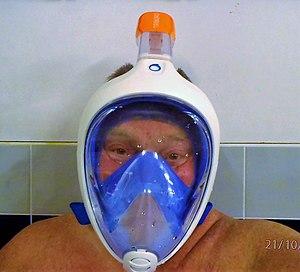
La pénurie de matériel médical et de professionnels de santé causés par la pandémie de coronavirus de 2019-2020 est rapidement devenue un problème majeur de la pandémie. La question de la pénurie liée à une pandémie a été étudiée dans le passé et a été documentée lors d'événements récents.
Easybreath est un modèle de masque de snorkeling développé par les équipes de Tribord et commercialisé par Décathlon depuis 2014. Ce masque intégral qui dégage le nez, la bouche et la vue du nageur comprend un tuba inamovible équipé d'un dispositif qui obstrue son entrée d'air en cas d'immersion. Succès commercial, il s'écoule à plusieurs millions d'exemplaires.